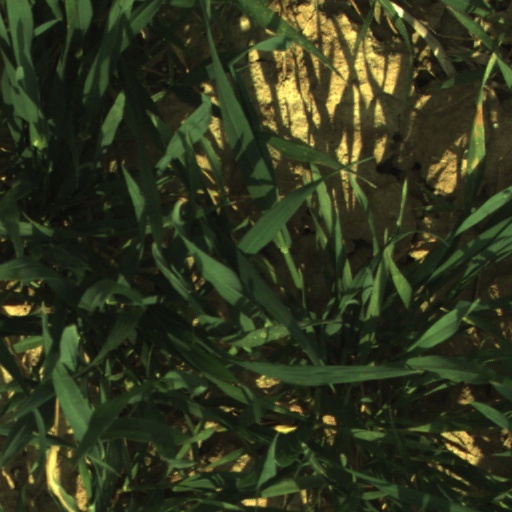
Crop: wheat